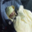
Label: baby